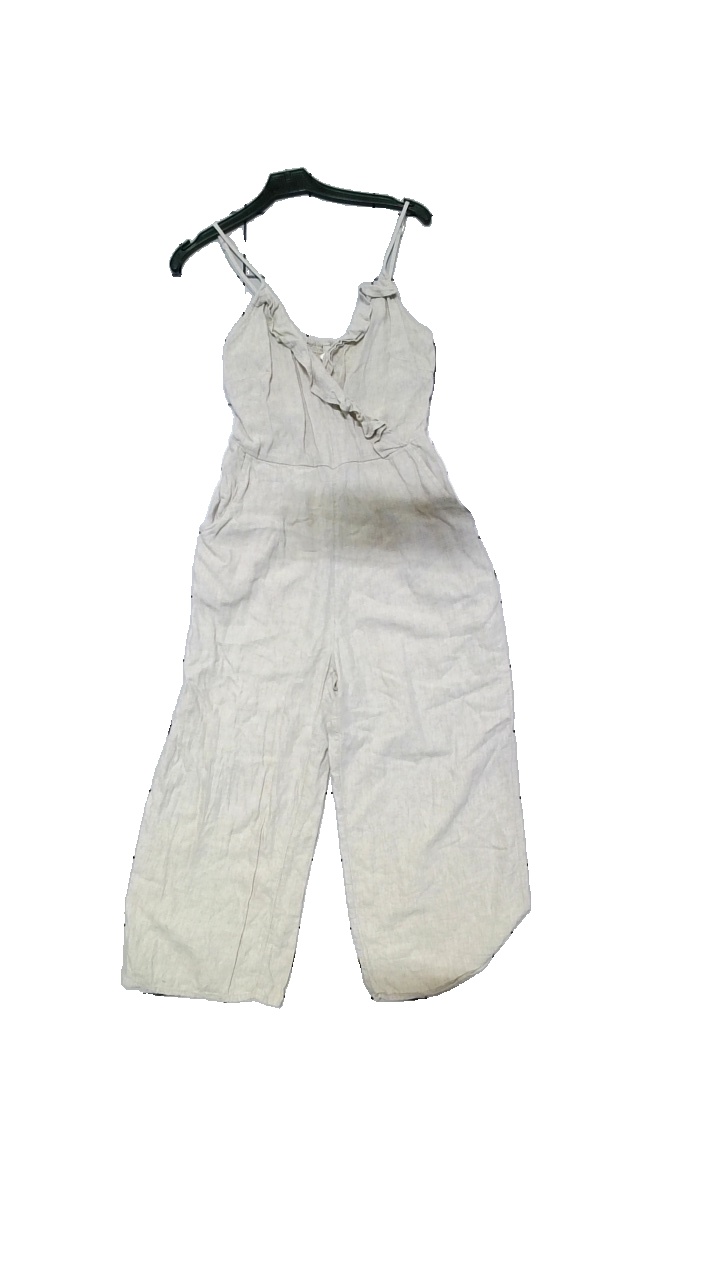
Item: Dress (Ladies)
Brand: Stradivarius
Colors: Beige
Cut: Loose
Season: All
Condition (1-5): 4
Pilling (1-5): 3
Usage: Reuse
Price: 100-150